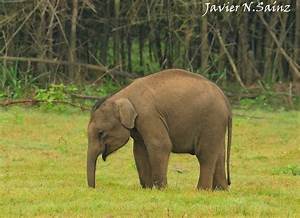
Label: elephant